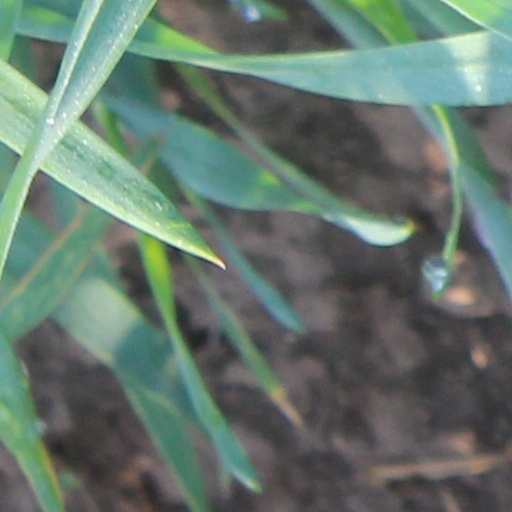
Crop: wheat